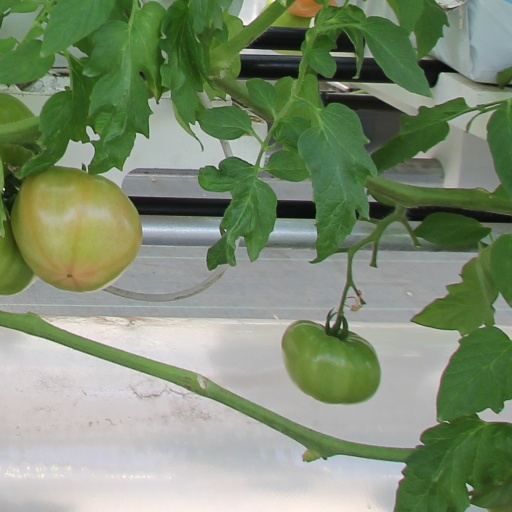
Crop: tomato